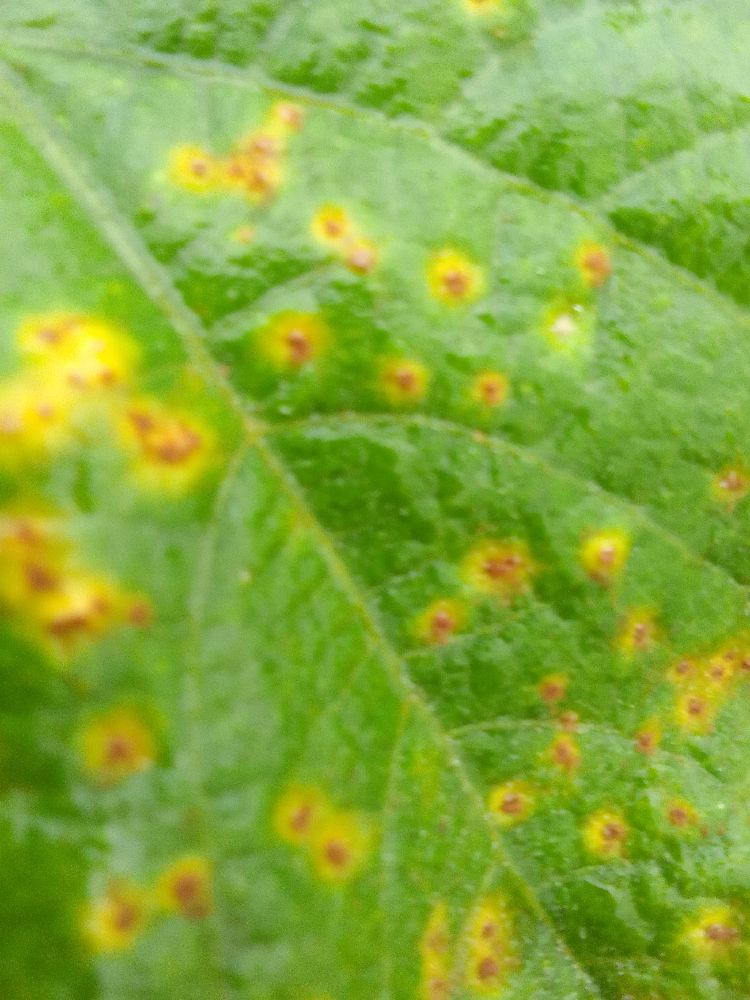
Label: rust